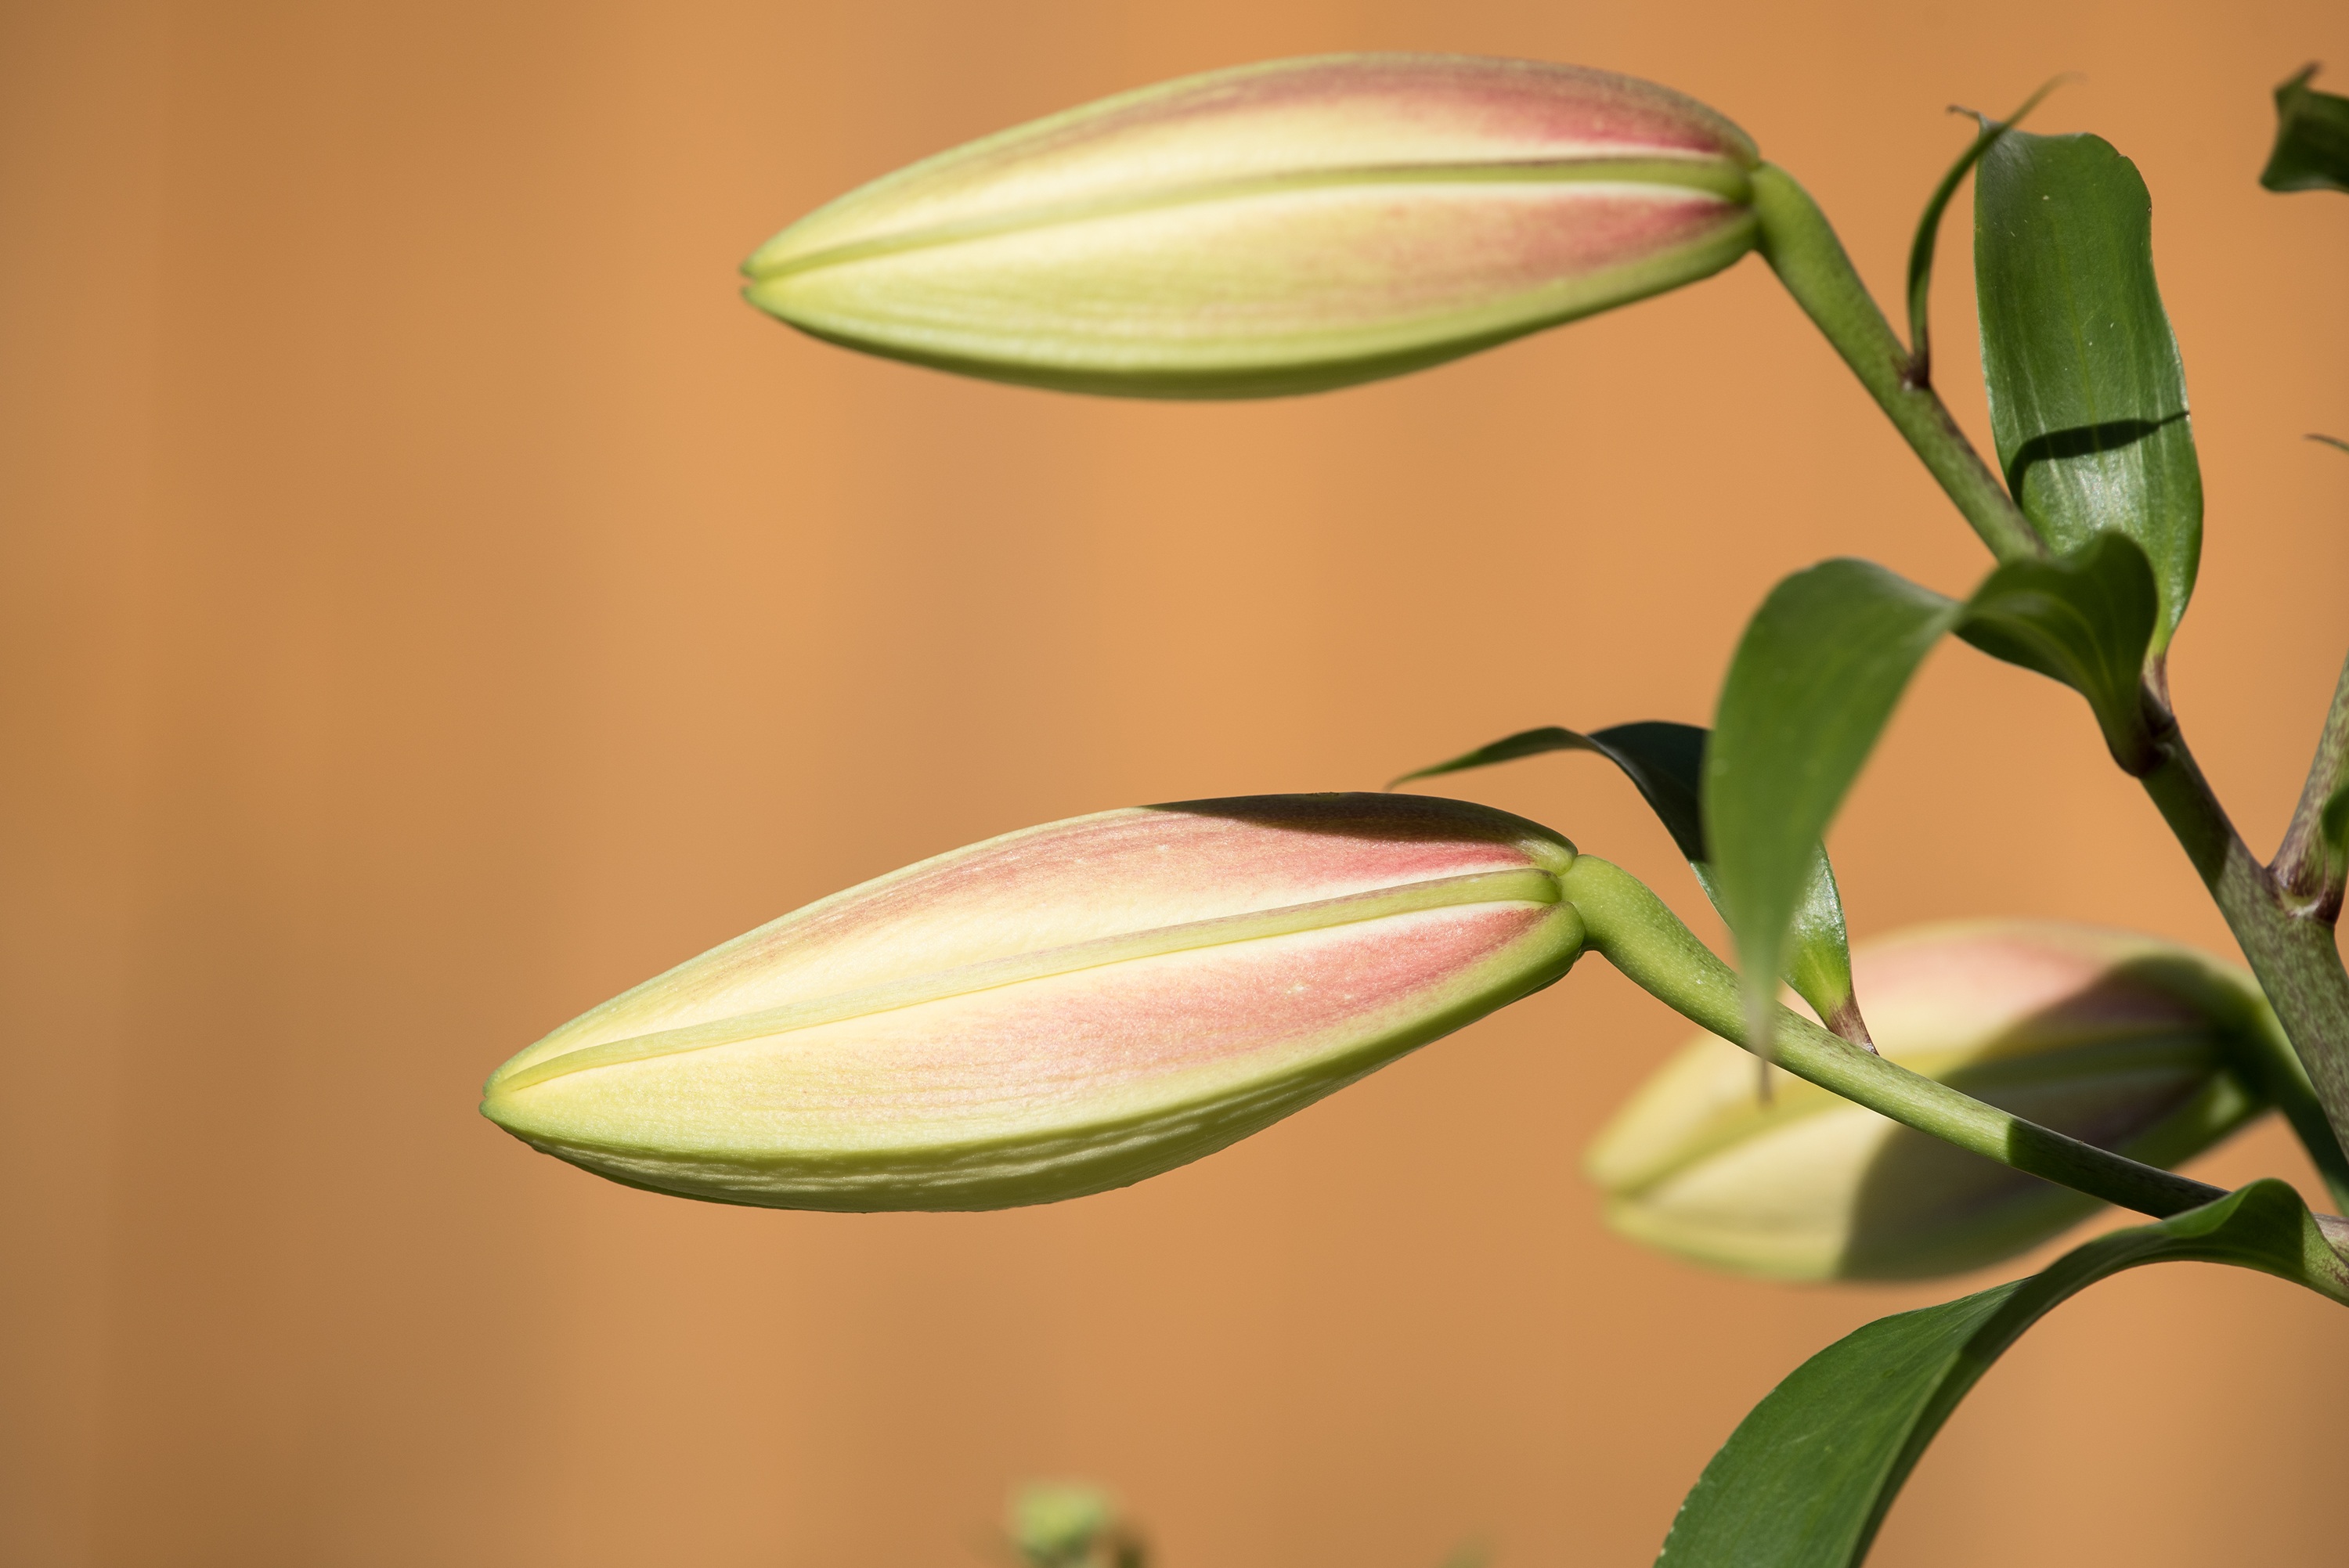
nature, plant, leaf, flower, petal, green, botany, yellow, garden, close, flora, close up, lily, bud, flower garden, macro photography, ornamental plant, garden plant, flowering plant, lily family, plant stem, land plant, moth orchid